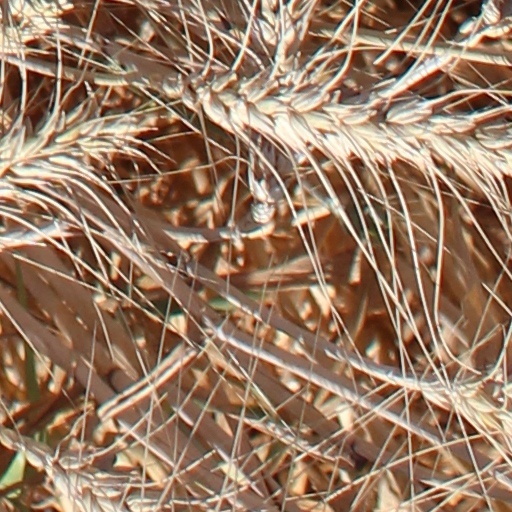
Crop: wheat